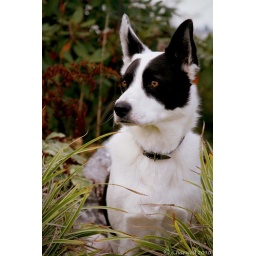
Ranger poses in our front flower bed